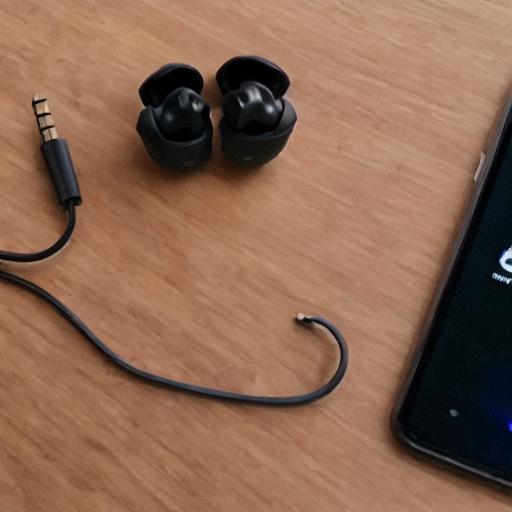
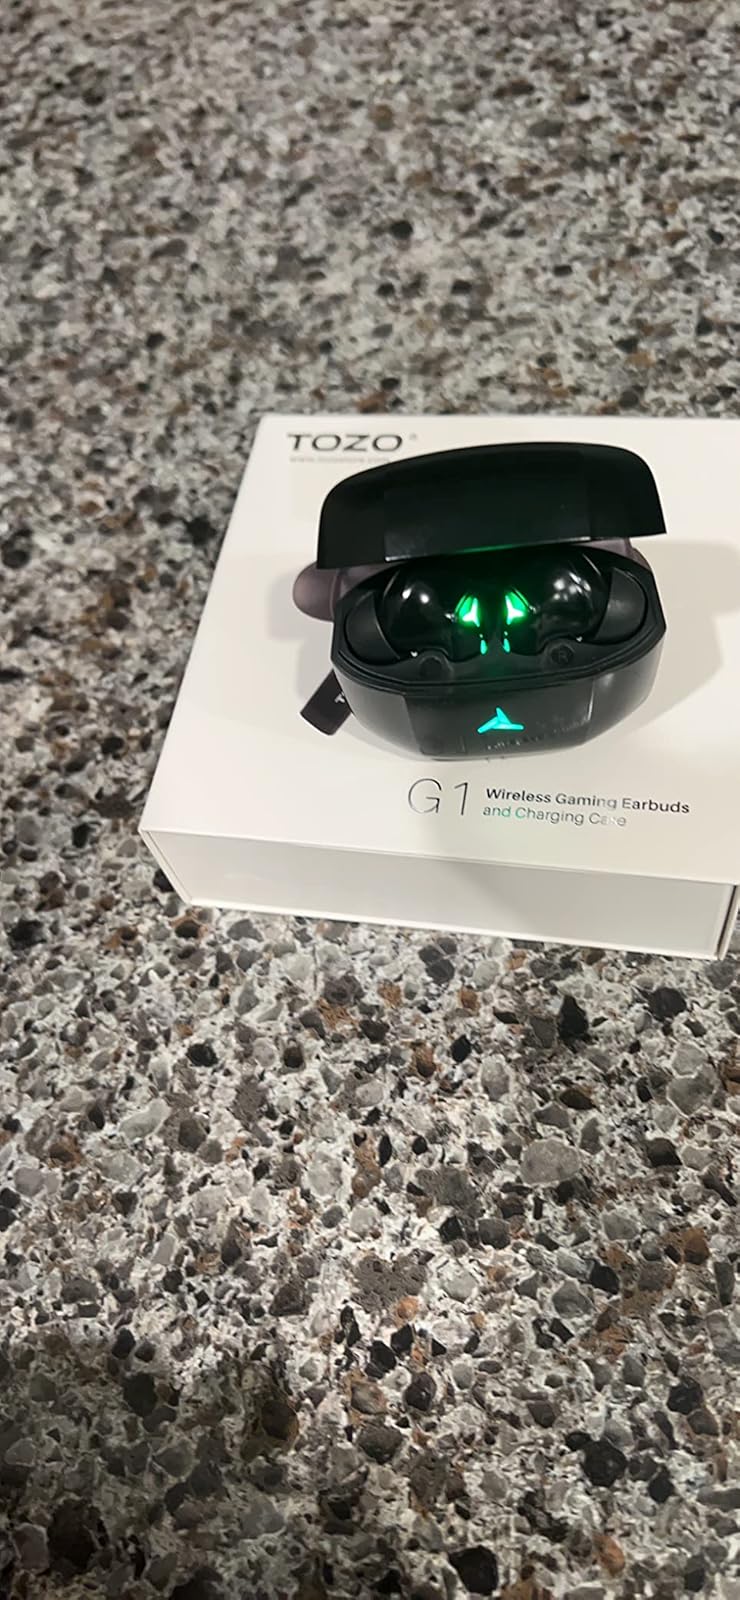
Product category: earbuds
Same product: no